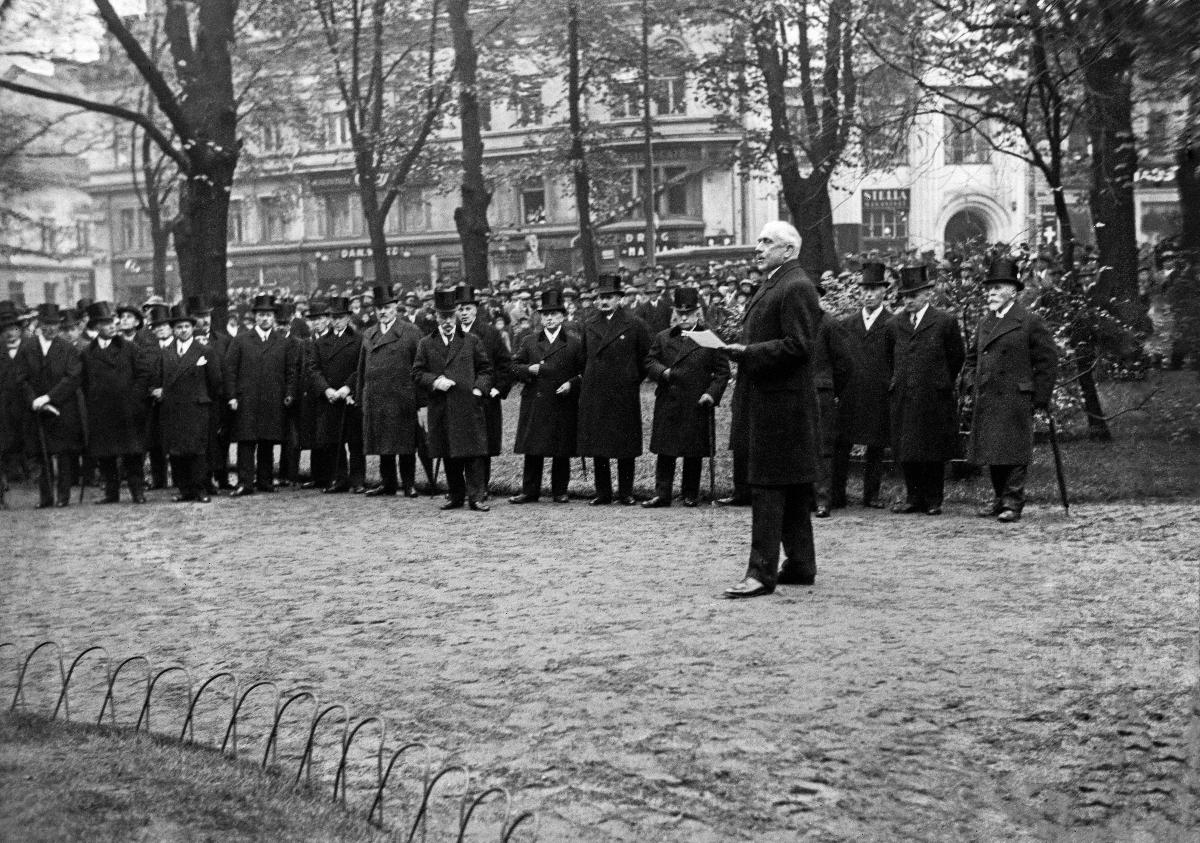
Taru ja Totuus
Sagan och Sanningen; The Tale and the Truth
sisällön kuvaus: Kuvanveistäjä Gunnar Finnen Taru ja Totuus monumentin paljastustilaisuus Esplanadin puistossa Helsingissä 12.10.1932. Professori Castrén puhuu. content description: The unveiling of sculptor Gunnar Finne's Fable and Fact monument in the Esplanade park in Helsinki 12.10.1932. Professor Castrén is speaking. innehållsbeskrivning: Avtäckningen av skulptör Gunnar Finnes monument Saga och Sanning i Esplanadsparken i Helsingfors 12.10.1932. Professor Castrén talar.
Kuvaaja: Sundström, Hugo, kuvaaja
Vuosi: 1932
Paikka: Suomi, Uusimaa, Helsinki
Aiheet: taide; julkinen taide; patsaat; muistomerkit; monumentit; paljastustilaisuudet; kirjailijat; Zacharias Topelius; HBL; art; public art; statues; monuments; authors; sculpture; revealing; konst; offentlig konst; statyer; minnesmärken; författare; skulptur; avtäckning; monument